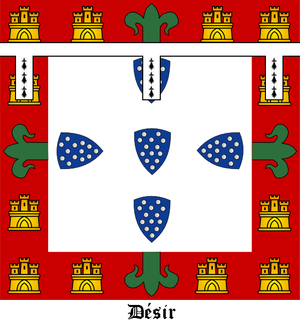
Pierre de Portugal, Iᵉʳ duc de Coimbra, est un prince de la dynastie d'Aviz, fils du roi Jean Iᵉʳ de Portugal et de Philippa de Lancastre. Régent de Portugal entre 1439 et 1448, il est connu pour ses nombreux voyages à l'étranger, qui lui valent le surnom d’Infant des Sept parties du Monde. À l'occasion de ces pérégrinations européennes, il reçoit de l'empereur Sigismond Iᵉʳ le duché de Trévise pour services rendus. En 1427, Henri VI d'Angleterre le fait chevalier de l'ordre de la Jarretière.